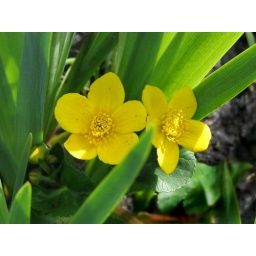
marsh marigolds (Caltha palustris) growing among yellow iris in a boggy part of the beach